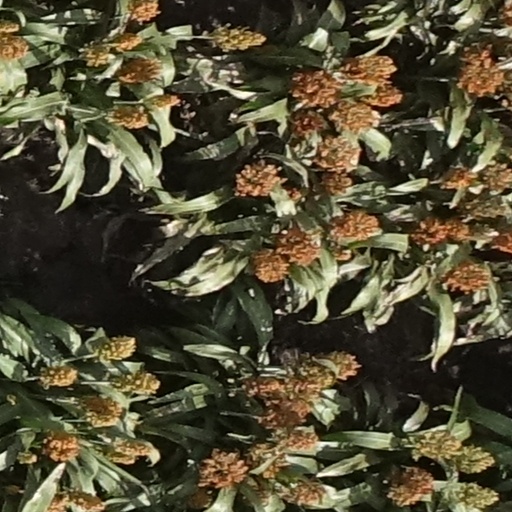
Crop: sorghum